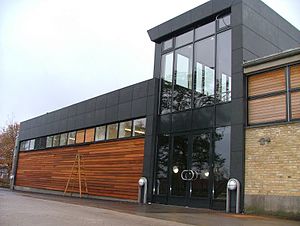
Jægersborg Boldklub / Klubhuset
Ny tilbygning
Jægersborg Boldklubs ny tilbygning
Jægersborg Boldklub er en dansk fodboldklub beliggende i Gentofte. JB blev stiftet 9. juni 1949 som Boldklubben Stadion. JB startede i regi af Sjællands Boldspil-Union, men blev i 1950 indmeldt i Københavns Boldspil-Union. JB's navn blev først ændret til det nuværende i 1969.